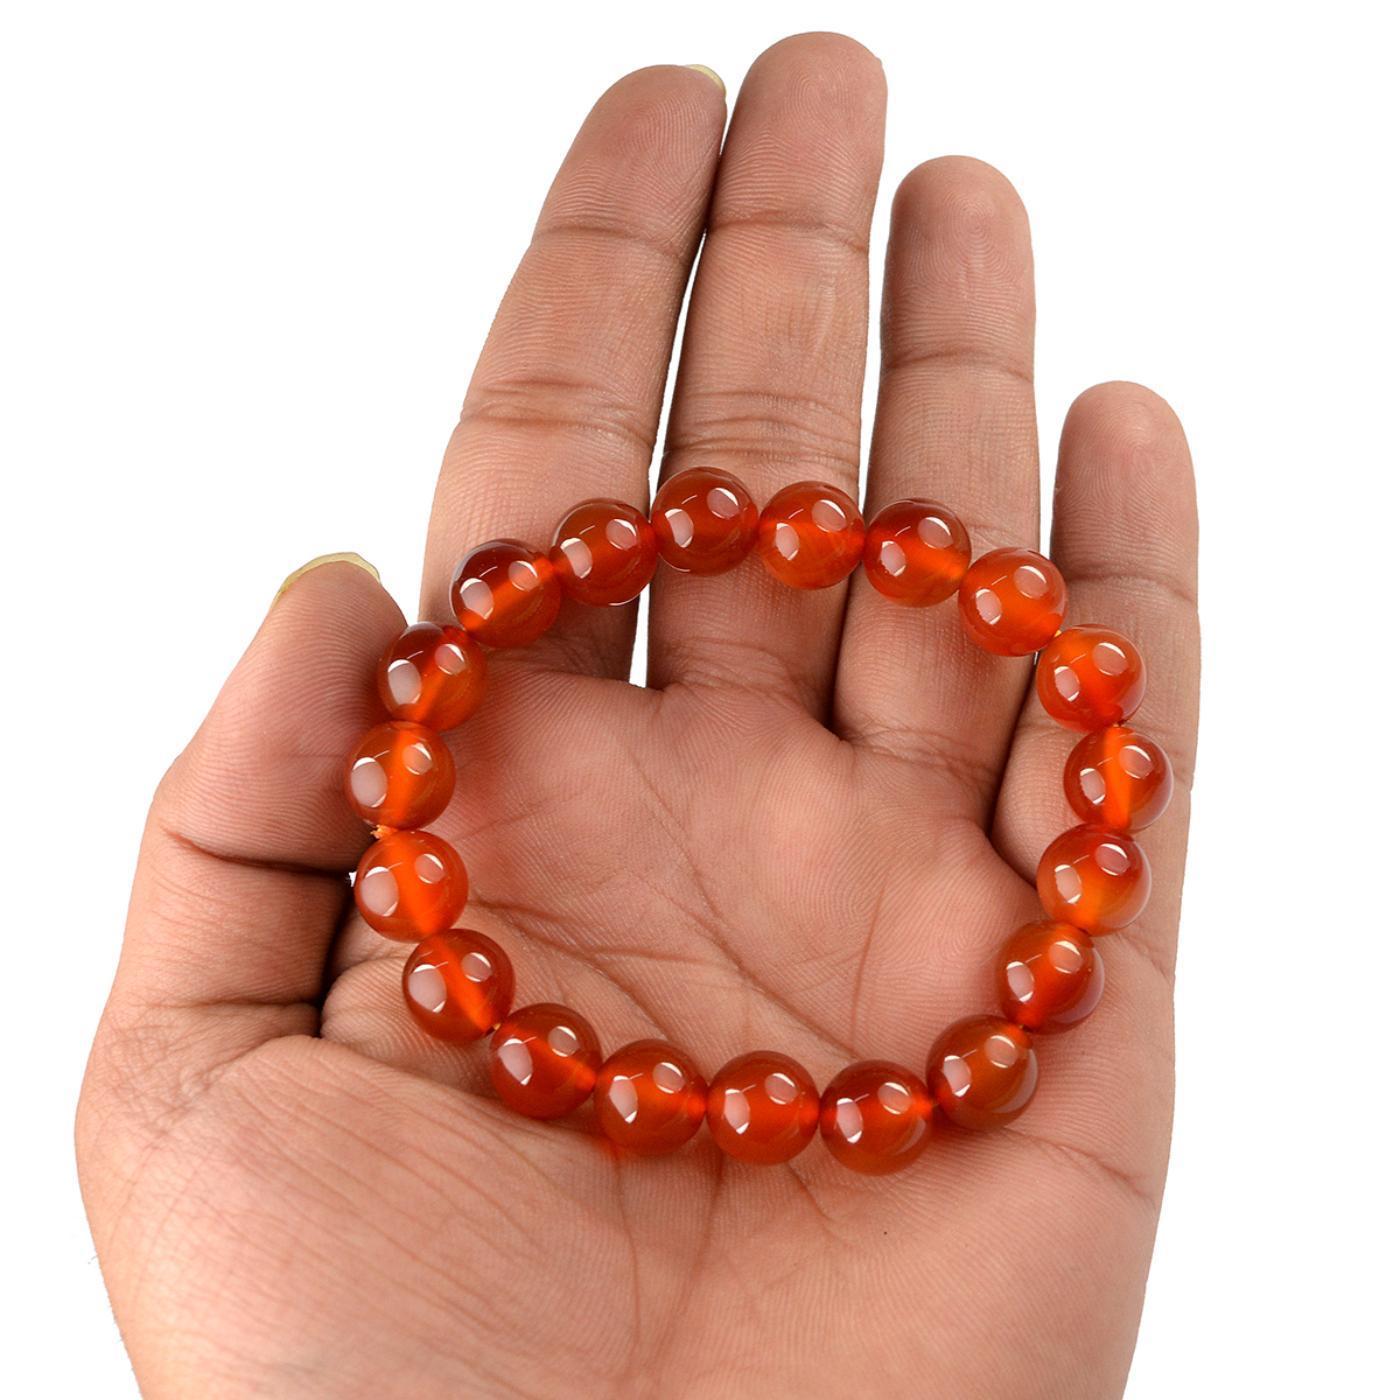
Reiki Crystal Products Red Onyx Round Bead 10 mm Bracelet for Reiki and Crystal Healing Stones
Type: Bracelets & Bangles
Brand: Reiki Crystal Products
Price: Rs. 399
Stretchable Elastic Handmade Natural Crystal Stone Bracelet | Diameter : 2.5 Inch. | Stone Size - 10 mm | Shape : Round |Charged By Reiki Grand Master & Vastu Expert
Features: Stretchable Elastic Handmade Natural Crystal Stone Bracelet | Diameter : 2.5 Inch. | Stone Size - 10 mm | Shape : Round | Charged By Reiki Grand Master & Vastu Expert,Natural Healing Stone for Reiki Healing, Crystal Healing, Numerology, Tarot, Astrology, Vastu, Angle Healing & Feng Shui,100% Authentic, Original and Natural Healing Stone / Crystal - small holes, crack marks on the surface or inside the stones are often visible,Material : Natural Healing Stones See Images & Product Description For Healing Properties /Advantages,Stylish Party-Daily-Office-Casual Wear Reiki Healing Stone Bracelet for Men, Women, Boys, Girls. Best for Gifting & Personal Use.
Included: Pack Of 1 X Red Onyx 10 mm Bracelet